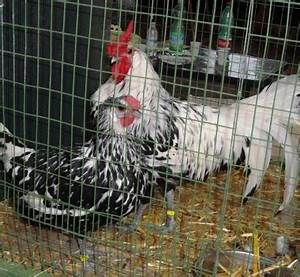
Label: gallina